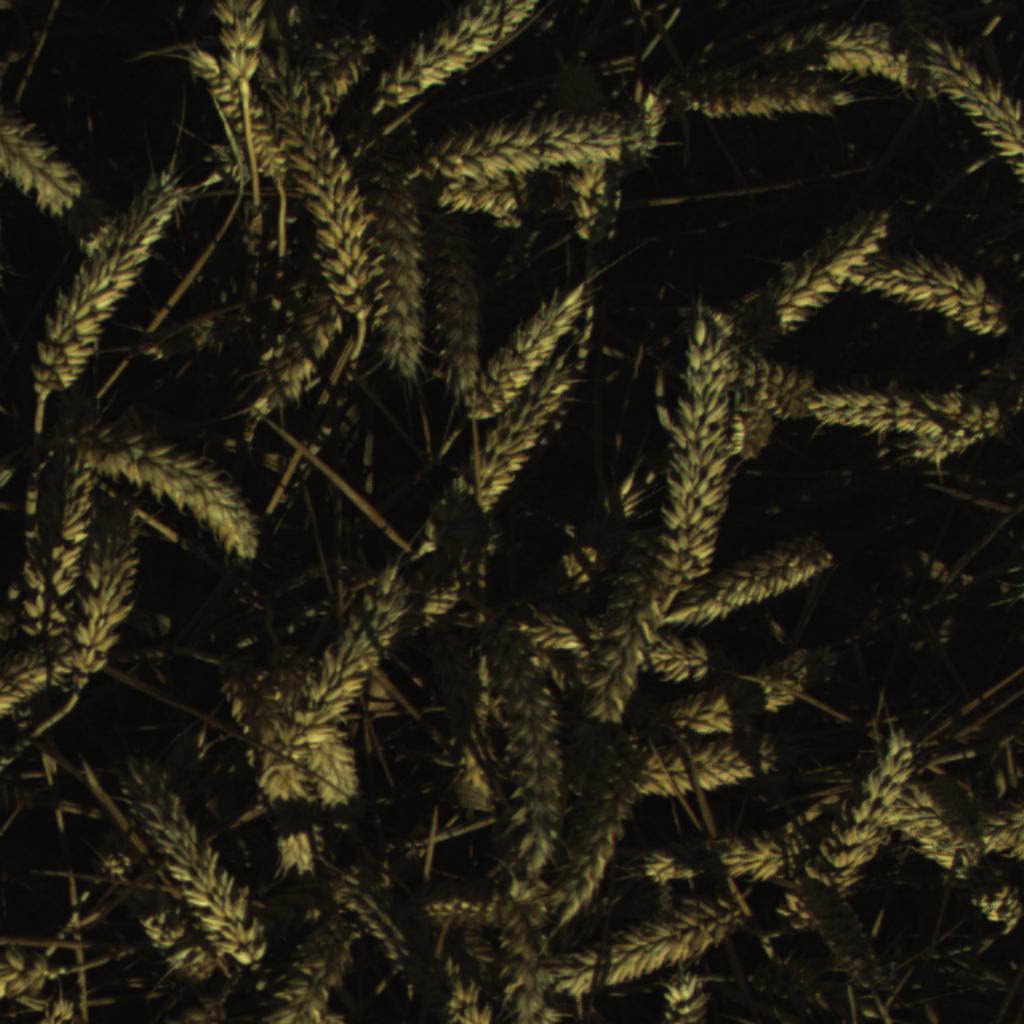
Country: Belgium
Location: Gembloux
Wheat development stage: Ripening